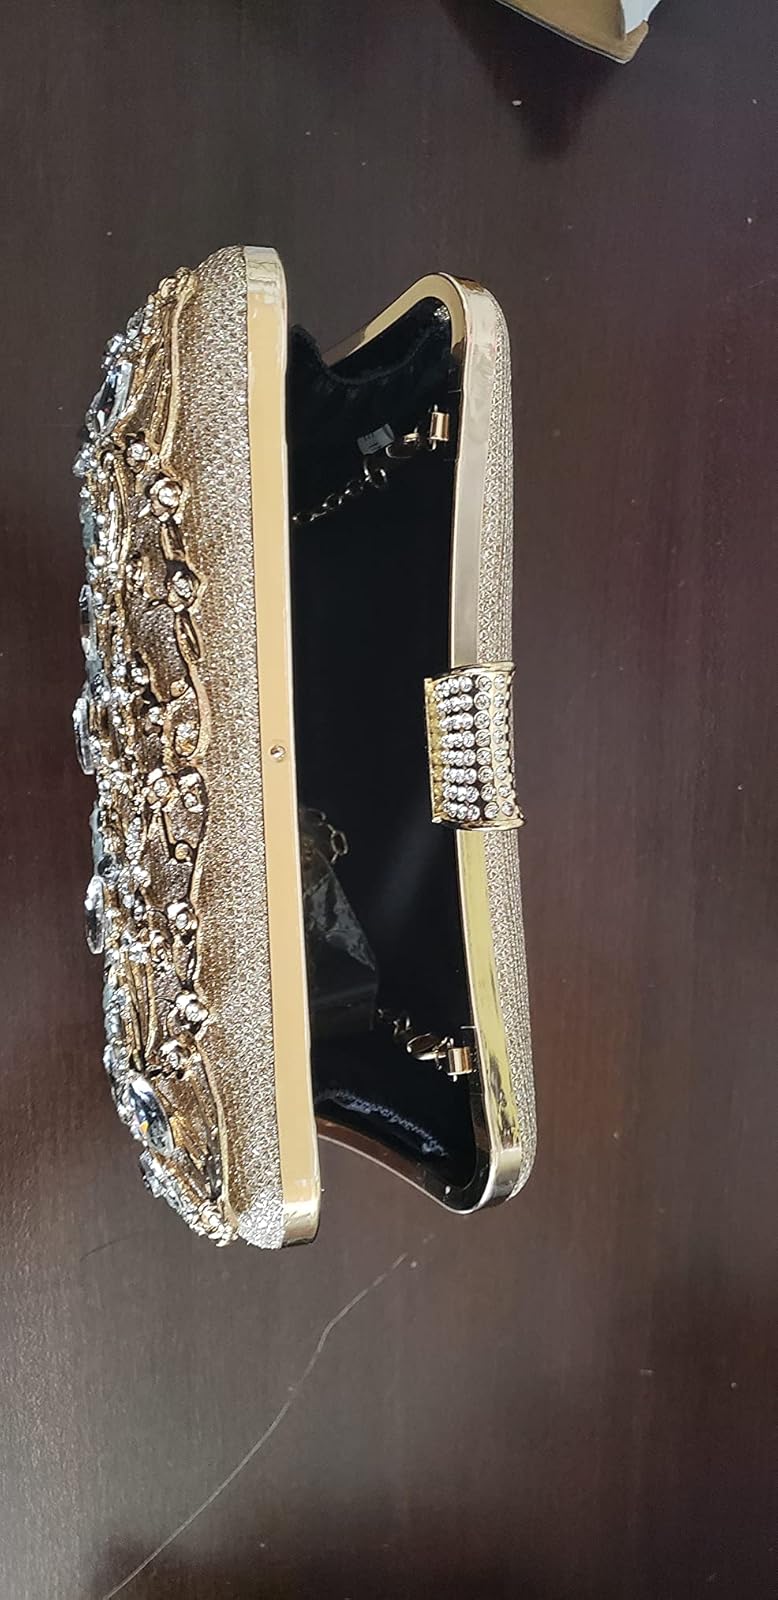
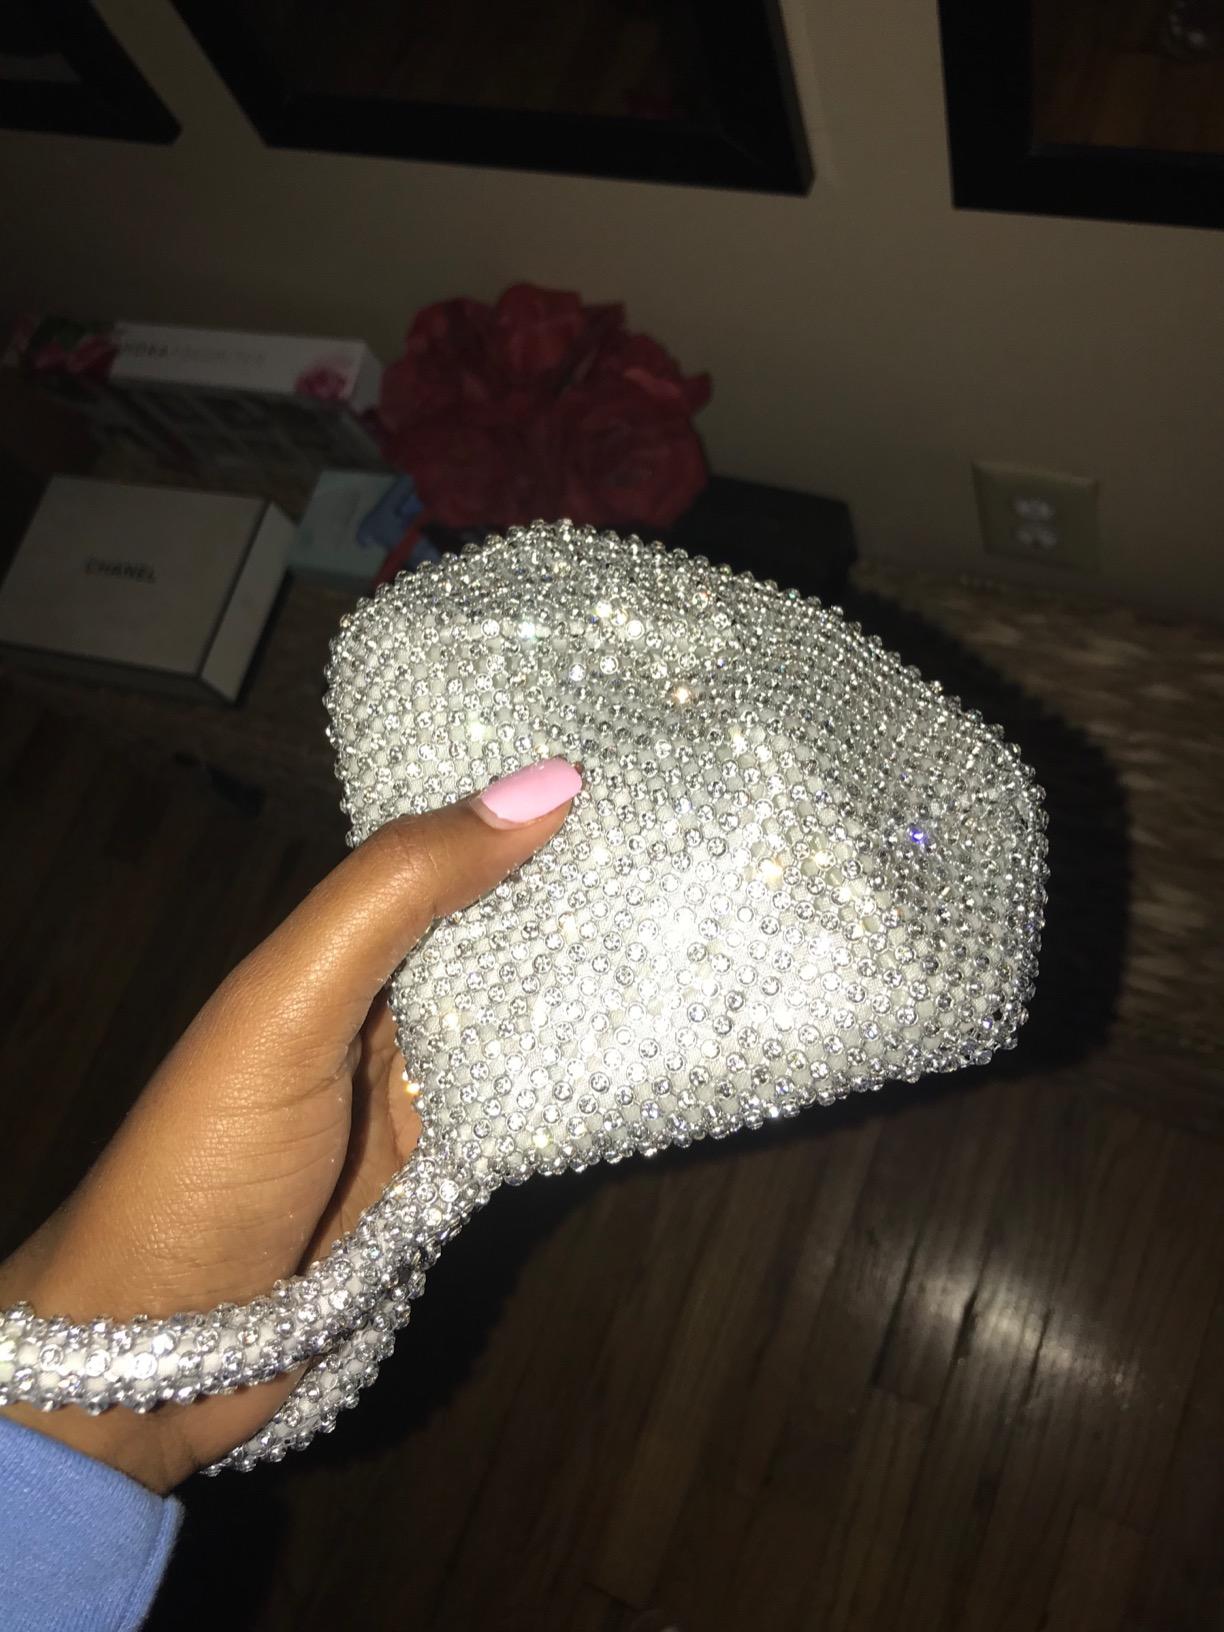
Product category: accessories_handbag
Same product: no